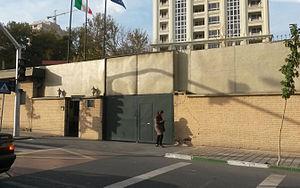
L'École italienne Pietro Della Valle est un établissement d'enseignement italien situé à Farmanieh en Iran.